Victory Road (2020)

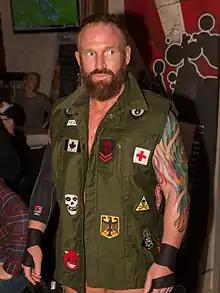
Eric Young (pictured in 2015), walked into Victory Road as Impact World Champion.

The event featured professional wrestling matches that involved different wrestlers from pre-existing scripted feuds and storylines. Wrestlers portrayed villains, heroes, or less distinguishable characters in scripted events that build tension and culminate in a wrestling match or series of matches.